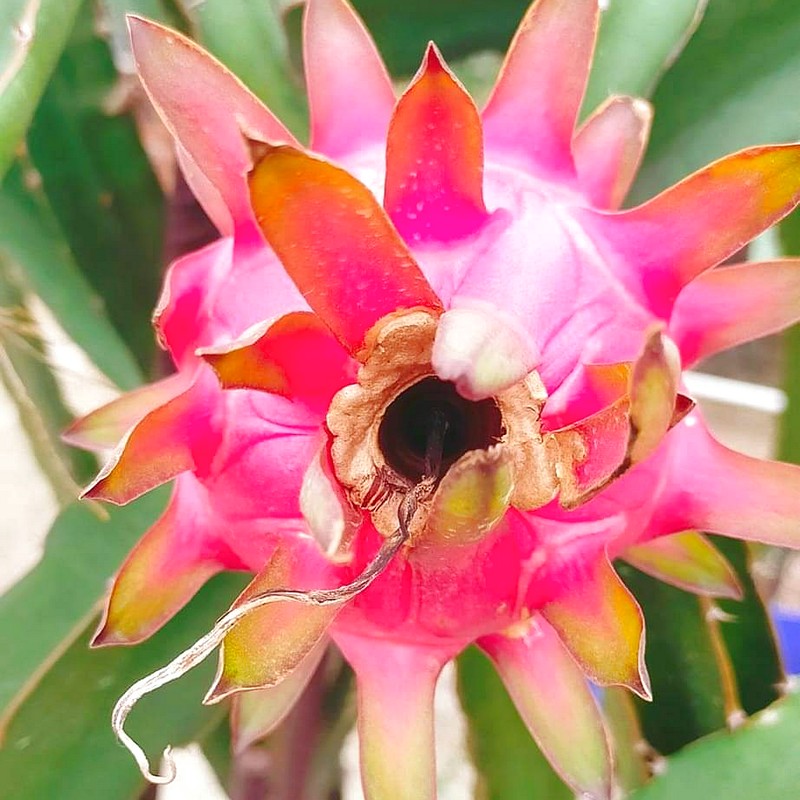
Label: Fresh Dragon Fruit